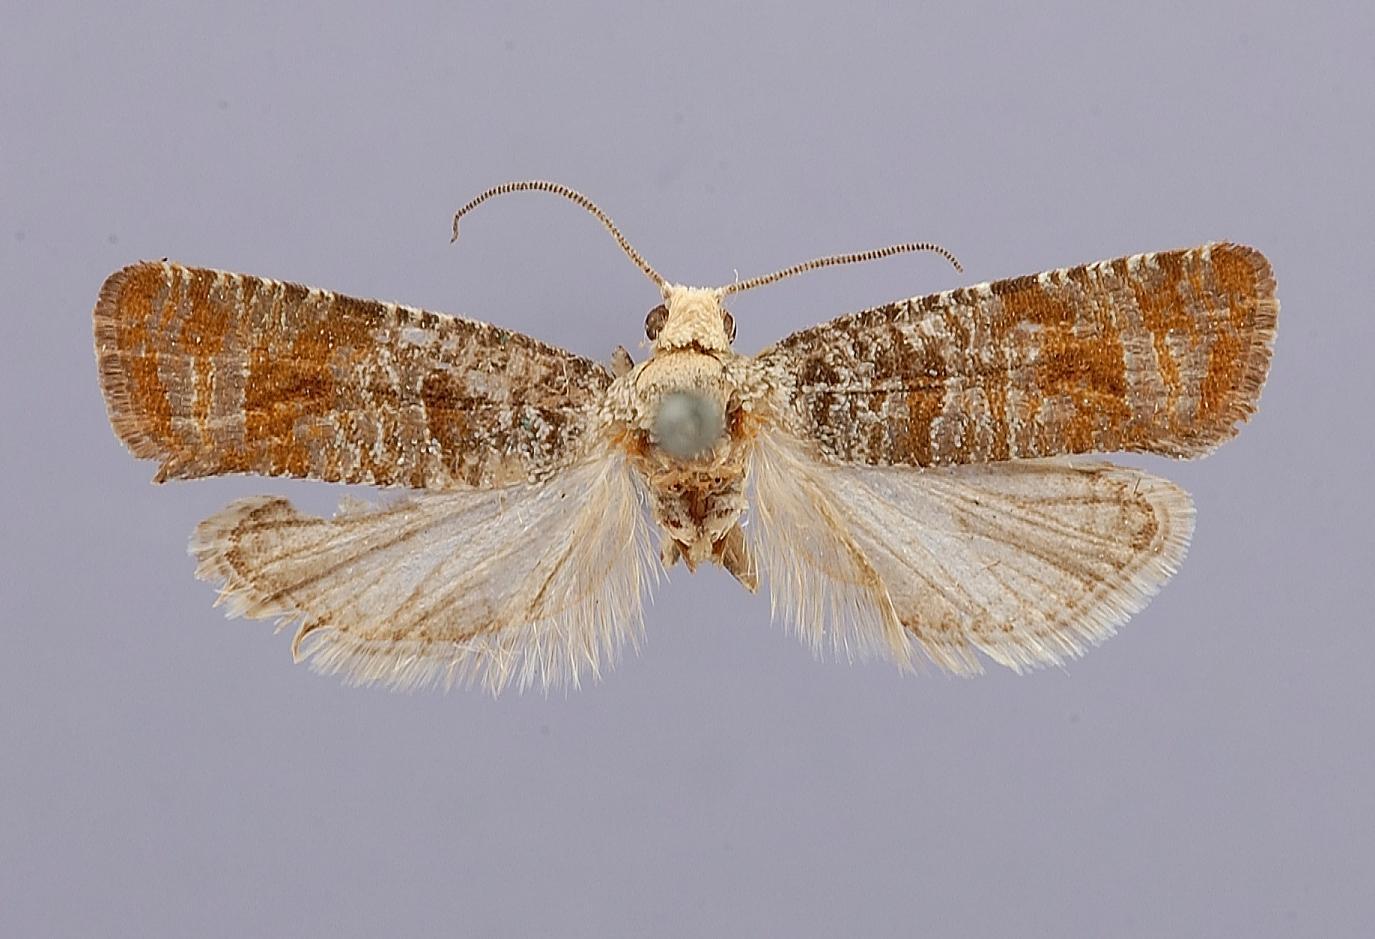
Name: Retinia comstockiana
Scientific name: Retinia comstockiana Fernald, 1879
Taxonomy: Animalia, Arthropoda, Insecta, Lepidoptera, Tortricidae
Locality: Ithaca, Tompkins, New York, United States
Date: [Not Stated]